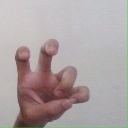
अक्षर: छ